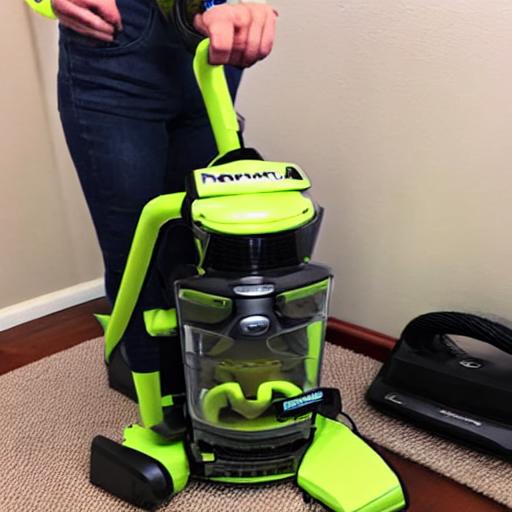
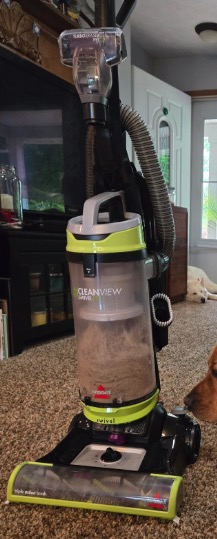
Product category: items_vacuum
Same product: no